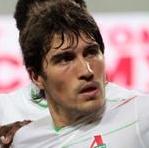
Age: 25